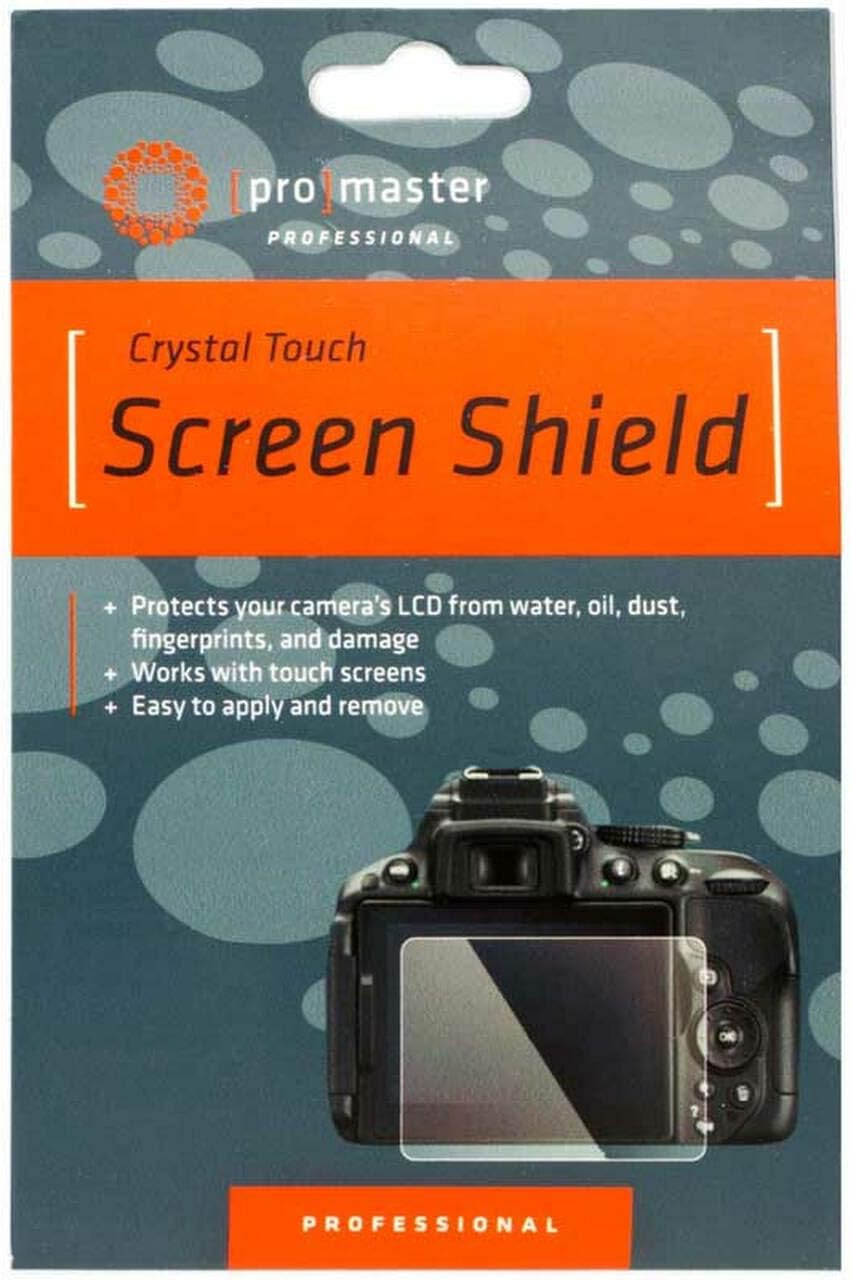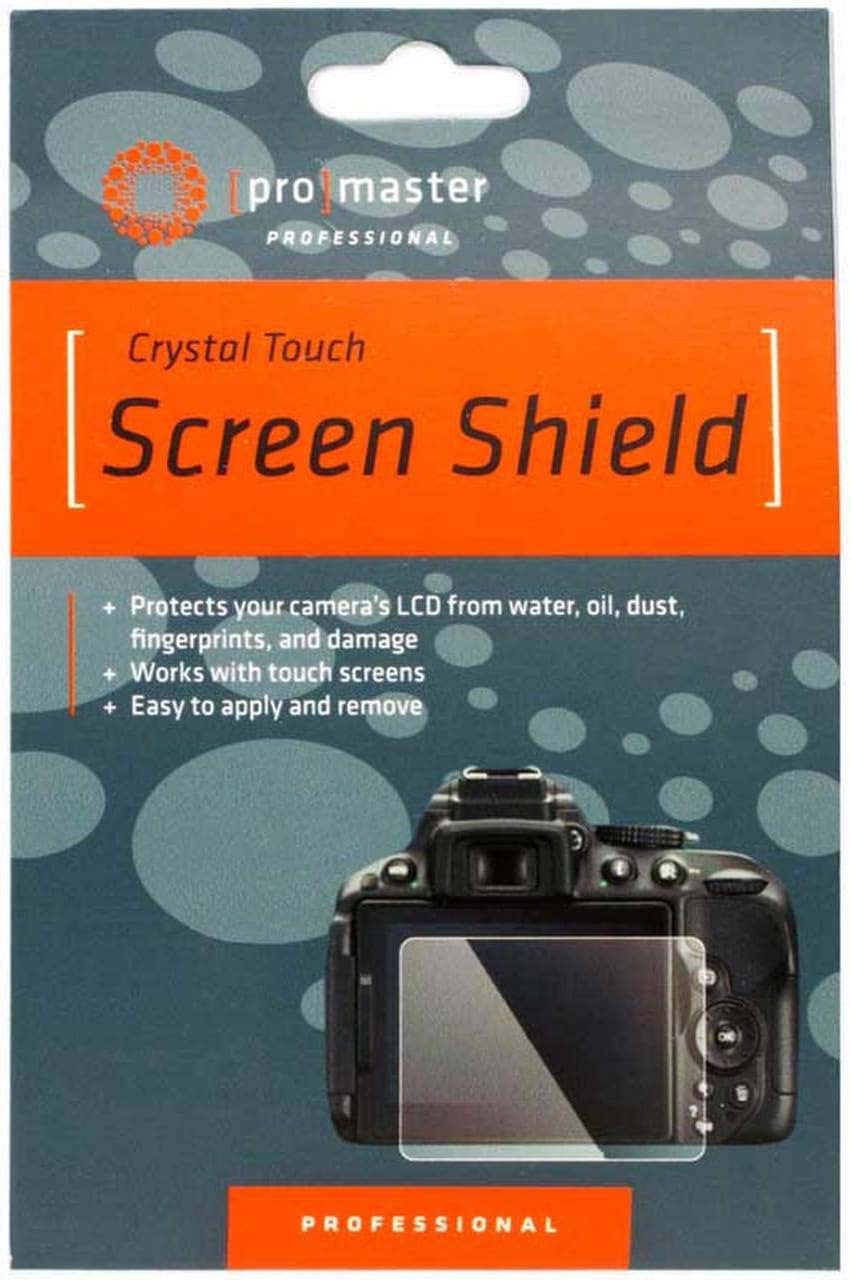
Promaster 3314 Crystal Touch Screen
Category: Camera & Photo
Protects your cameras LCD while preserving touch screen functions. It is easily applied through static adhesion no messy adhesives Special multi-coatings make this shield highly resistant to water, oil, ?ngerprints, and nose prints. It is constructed of hardened optical shatter-proof glass for maximum damage protection. Dimensions: 72.9 mm W x 54.3 mm HFits: Nikon Z7 and Z6
Features: for Nikon Z6 & Z7 & Panasonic DC-S1, DC-S1R, DC-S1H